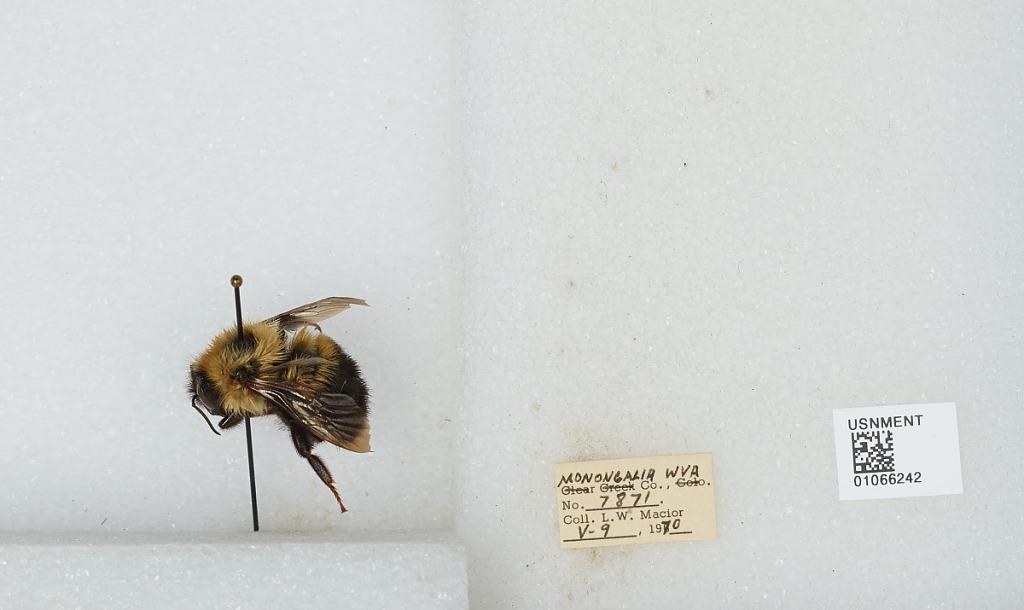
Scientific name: Bombus (Pyrobombus) bimaculatus Cresson
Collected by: L. Macior
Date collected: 1970-5-9
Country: United States
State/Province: West Virginia
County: Monongalia
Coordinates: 39.6303, -80.0464